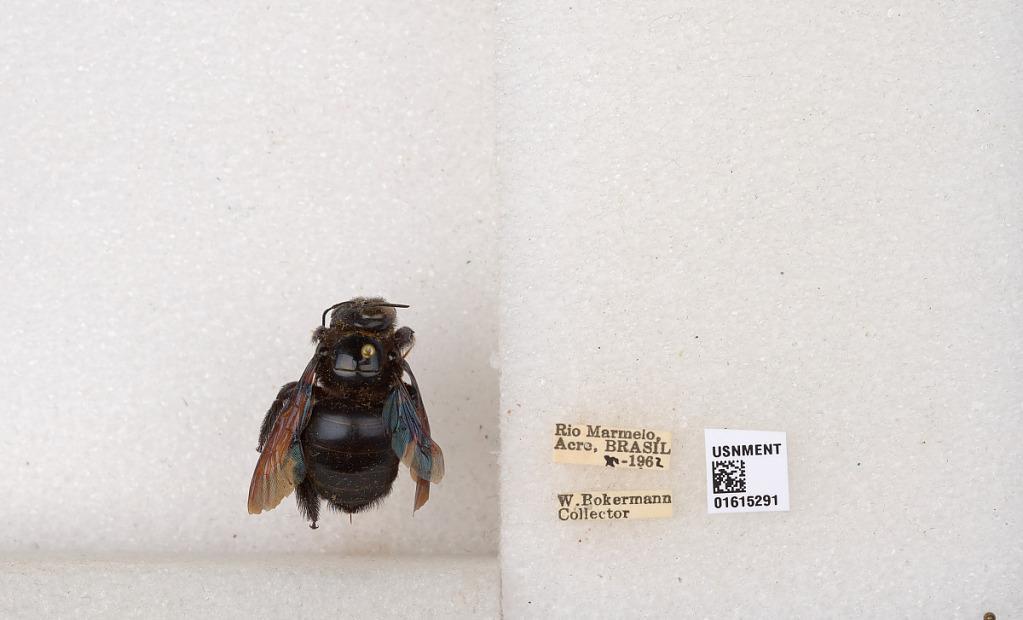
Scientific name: Xylocopa (Schonnherria) simillima Smith
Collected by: W. Bokermann
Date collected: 1962-11-1
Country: Brazil
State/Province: Rondonia
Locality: Rio Marmelo, Acre